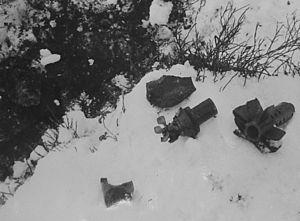
Le bombardement de Stockholm est un événement de la Seconde Guerre mondiale survenu dans la nuit du 22 au 23 février 1944 en Suède, pays resté neutre pendant le conflit. Différents objectifs, situés dans un rayon de cent kilomètres autour de la capitale Stockholm, sont pris pour cible par l'aviation soviétique. On ne déplore que quelques blessés, bien que certaines bombes aient atteint des zones fortement peuplées, notamment l'ile de Södermalm dans le centre-ville.